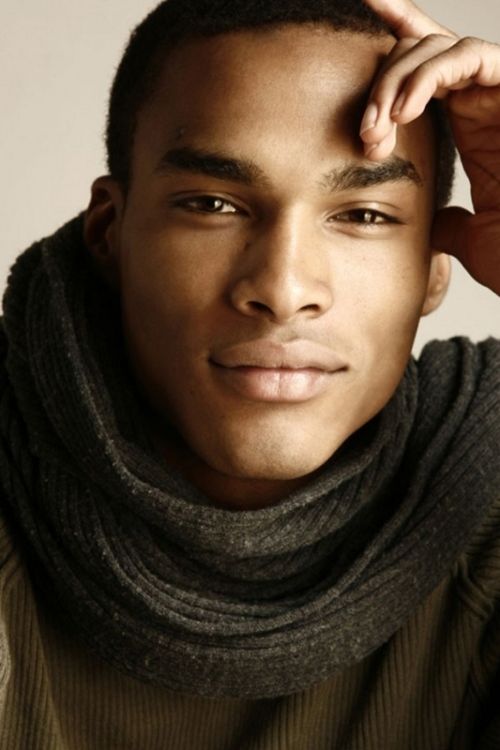
Label: Colored